Alfred Gottfried Ochshorn

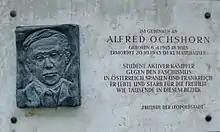
Plate for Alfred Ochshorn in Vienna

Alfred Gottfried Ochshorn (April 6, 1915 – October 20, 1943) was a Jewish Austrian communist student activist and fighter during the Spanish Civil War. At the end of the Spanish Republic he went to France where he worked as a translator for German troops while also active in forging papers to aid the French Resistance. After being betrayed by an informant, he was arrested in 1943 by the Gestapo and sent to the Mauthausen concentration camp. He died after being shot by a 17-year-old guard, Martin Bartesch, during an escape attempt.